British Rail Class 180

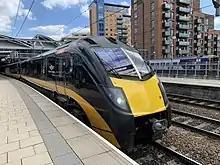
Grand Central Class 180 at Leeds in 2020

Grand Central initially planned to operate a pair of Class 180s on its London King's Cross to Sunderland service, having secured the rights to a fourth daily service in each direction. During early 2009, a pair of Class 180s started being operated by the company in conjunction with its three High Speed Trains (HSTs). Grand Central had initially announced that the two units would run as a ten-car train; it subsequently stated that they would be run separately for greater flexibility. Grand Central initially gave its Class 180s the fleet name "Zephyr"; the established "Adelante" name was later re-introduced. Maintenance is carried out at Crofton TMD.